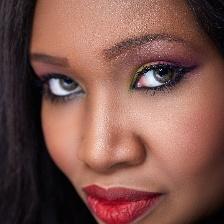
Label: faces